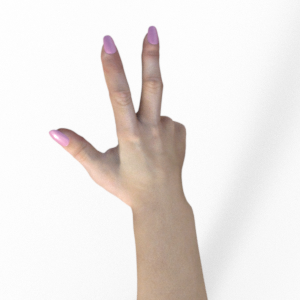
Label: scissors